Fauna of Italy

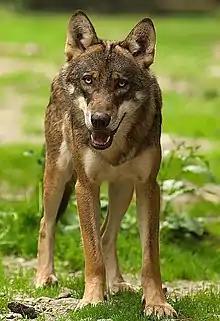
The Italian wolf, which inhabits the Apennine Mountains and the Western Alps, features prominently in Latin and Italian cultures, such as in the legend of the founding of Rome. It is the national animal of Italy.

The fauna of Italy comprises all the animal species inhabiting the territory of the Italian Republic and its surrounding waters. Italy has the highest level of faunal biodiversity in Europe, with over 57,000 species recorded, representing more than a third of all European fauna. This is due to various factors. The Italian peninsula is in the centre of the Mediterranean Sea, forming a corridor between central Europe and North Africa, and it has of coastline. Italy also receives species from the Balkans, Eurasia, and the Middle East. Italy's varied geological structure, including the Alps and the Apennines, Central Italian woodlands, and Southern Italian Garigue and Maquis shrubland, also contribute to high climate and habitat diversity.